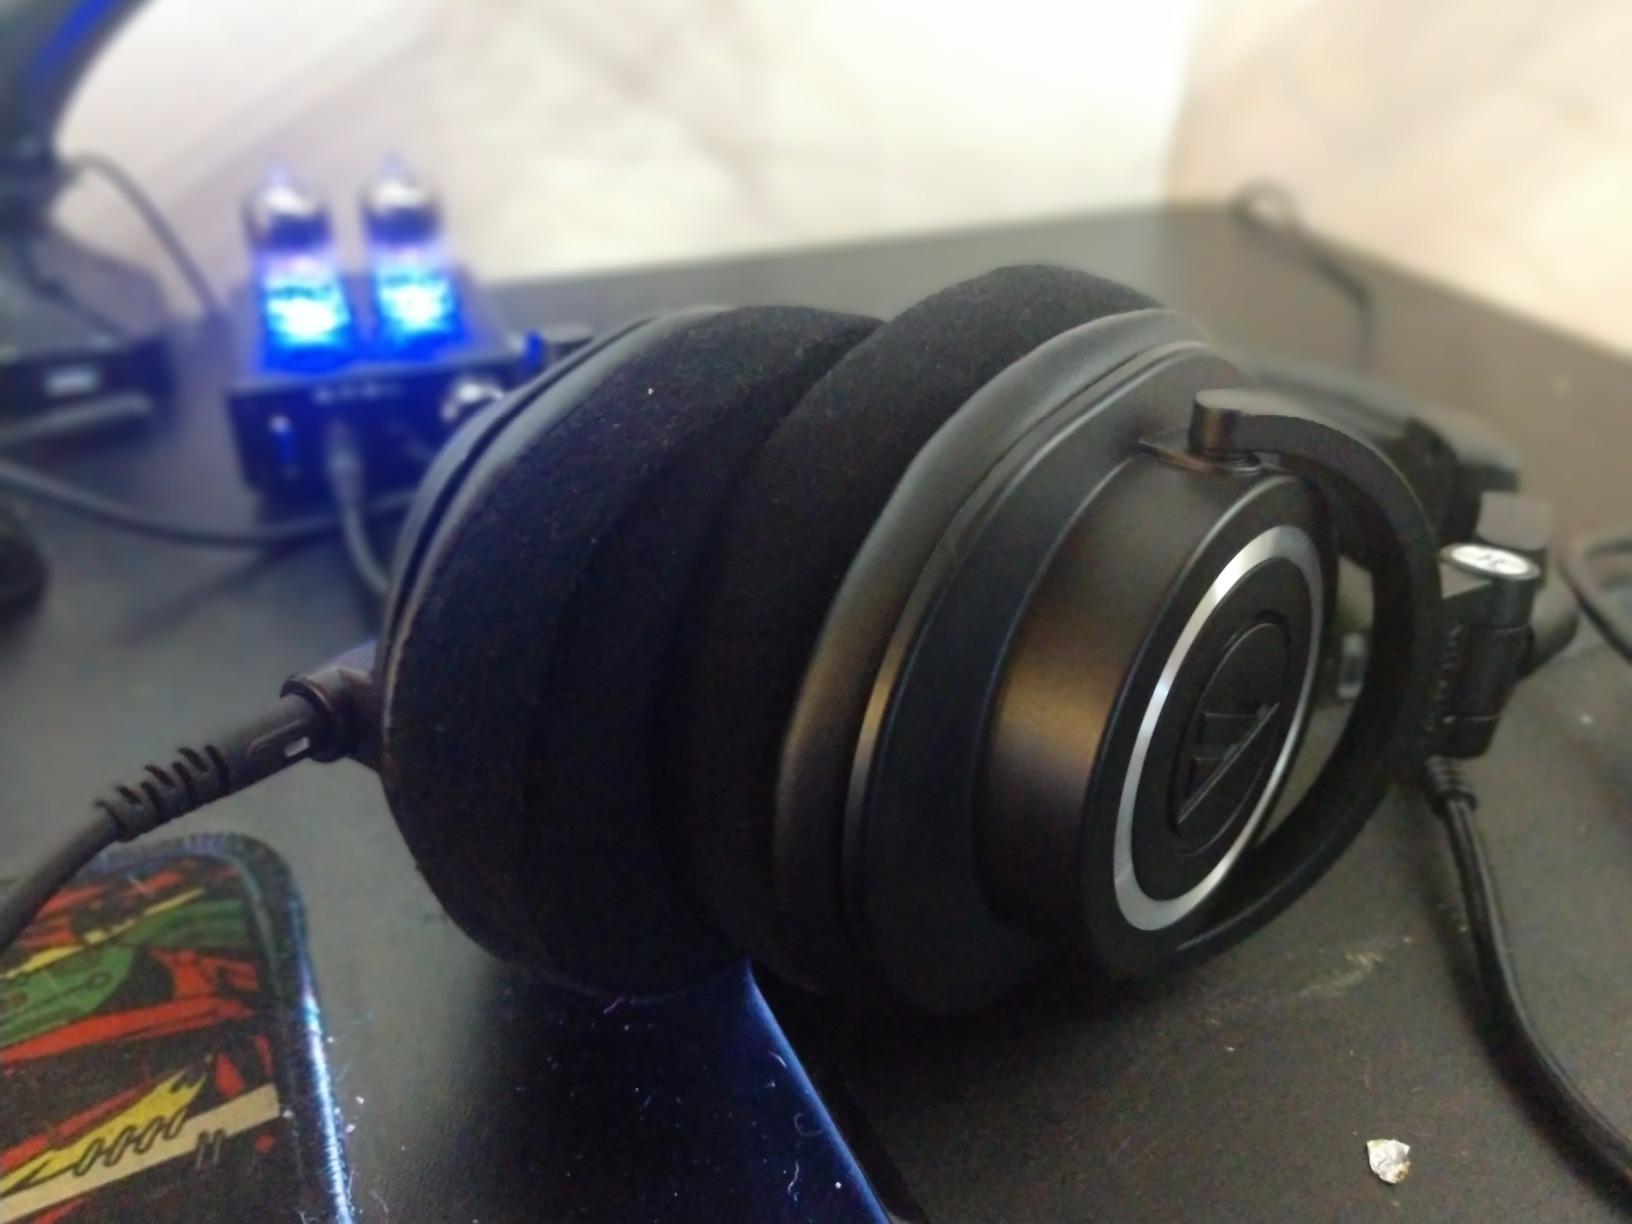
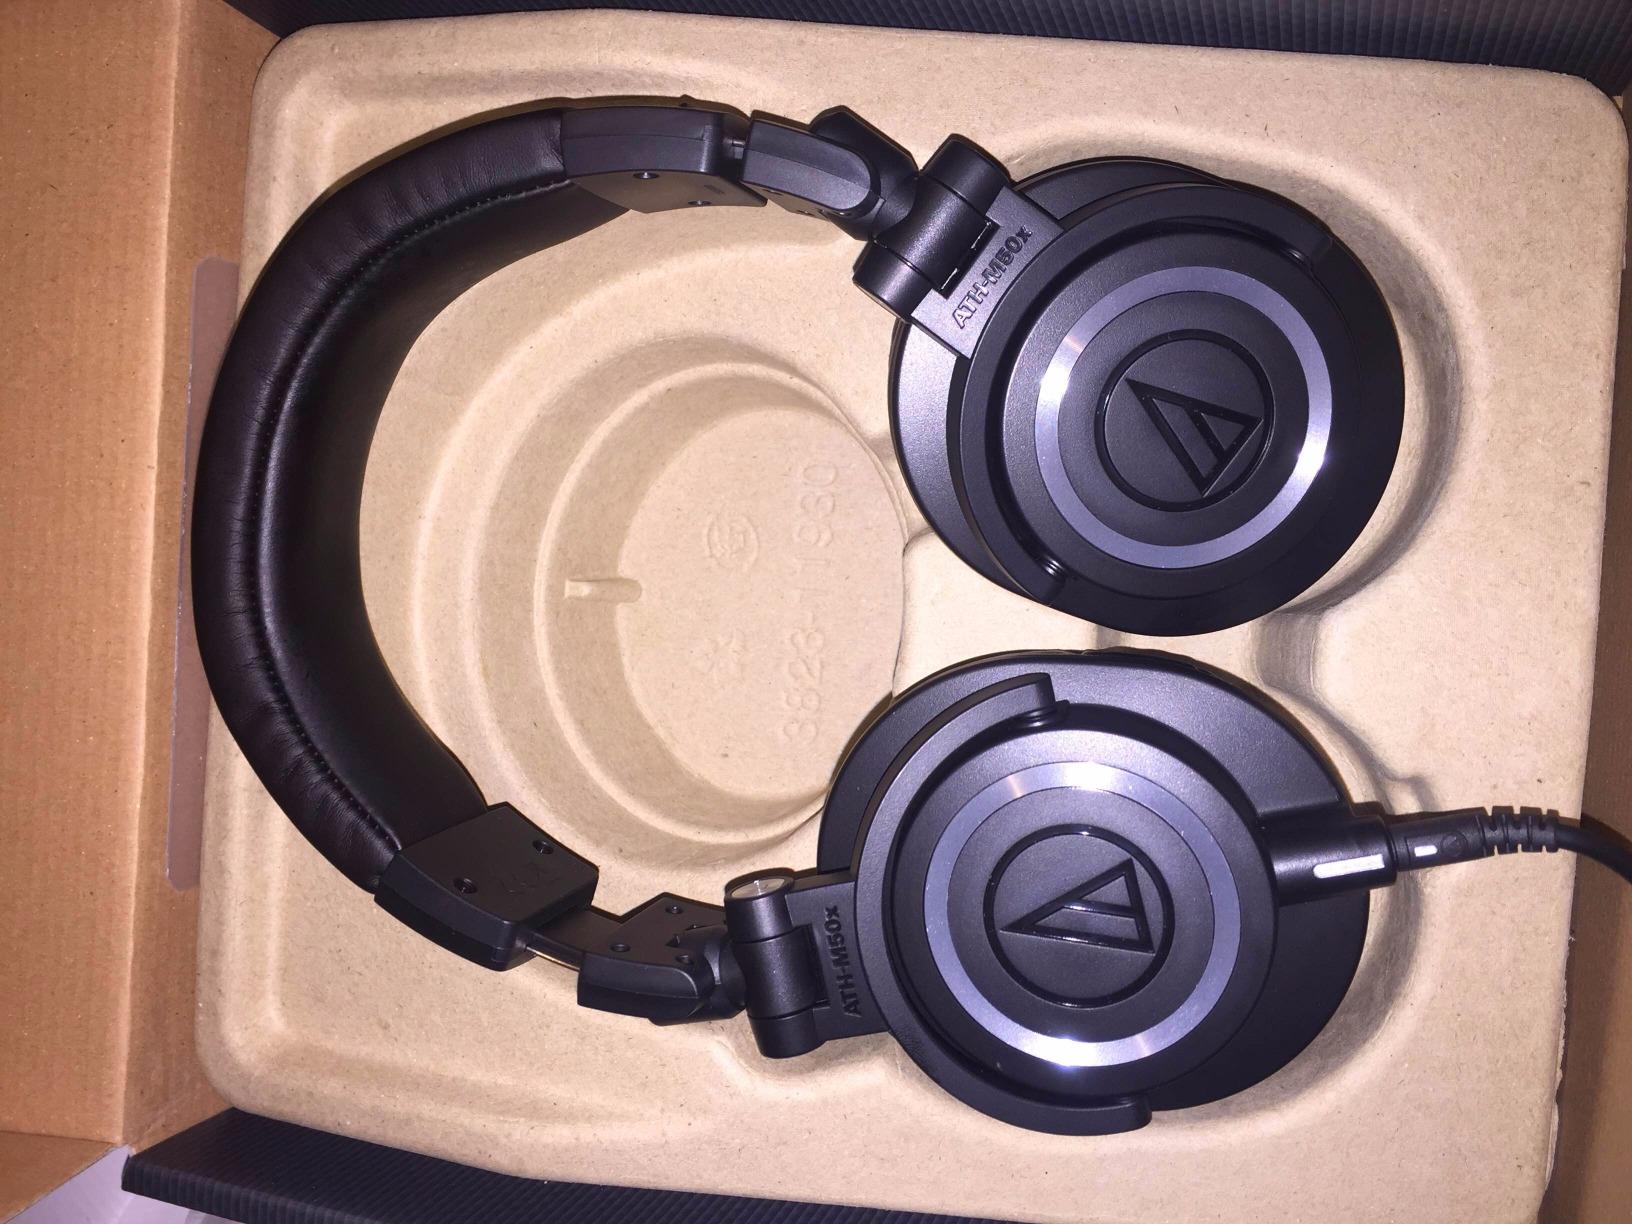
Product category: headphones
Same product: yes